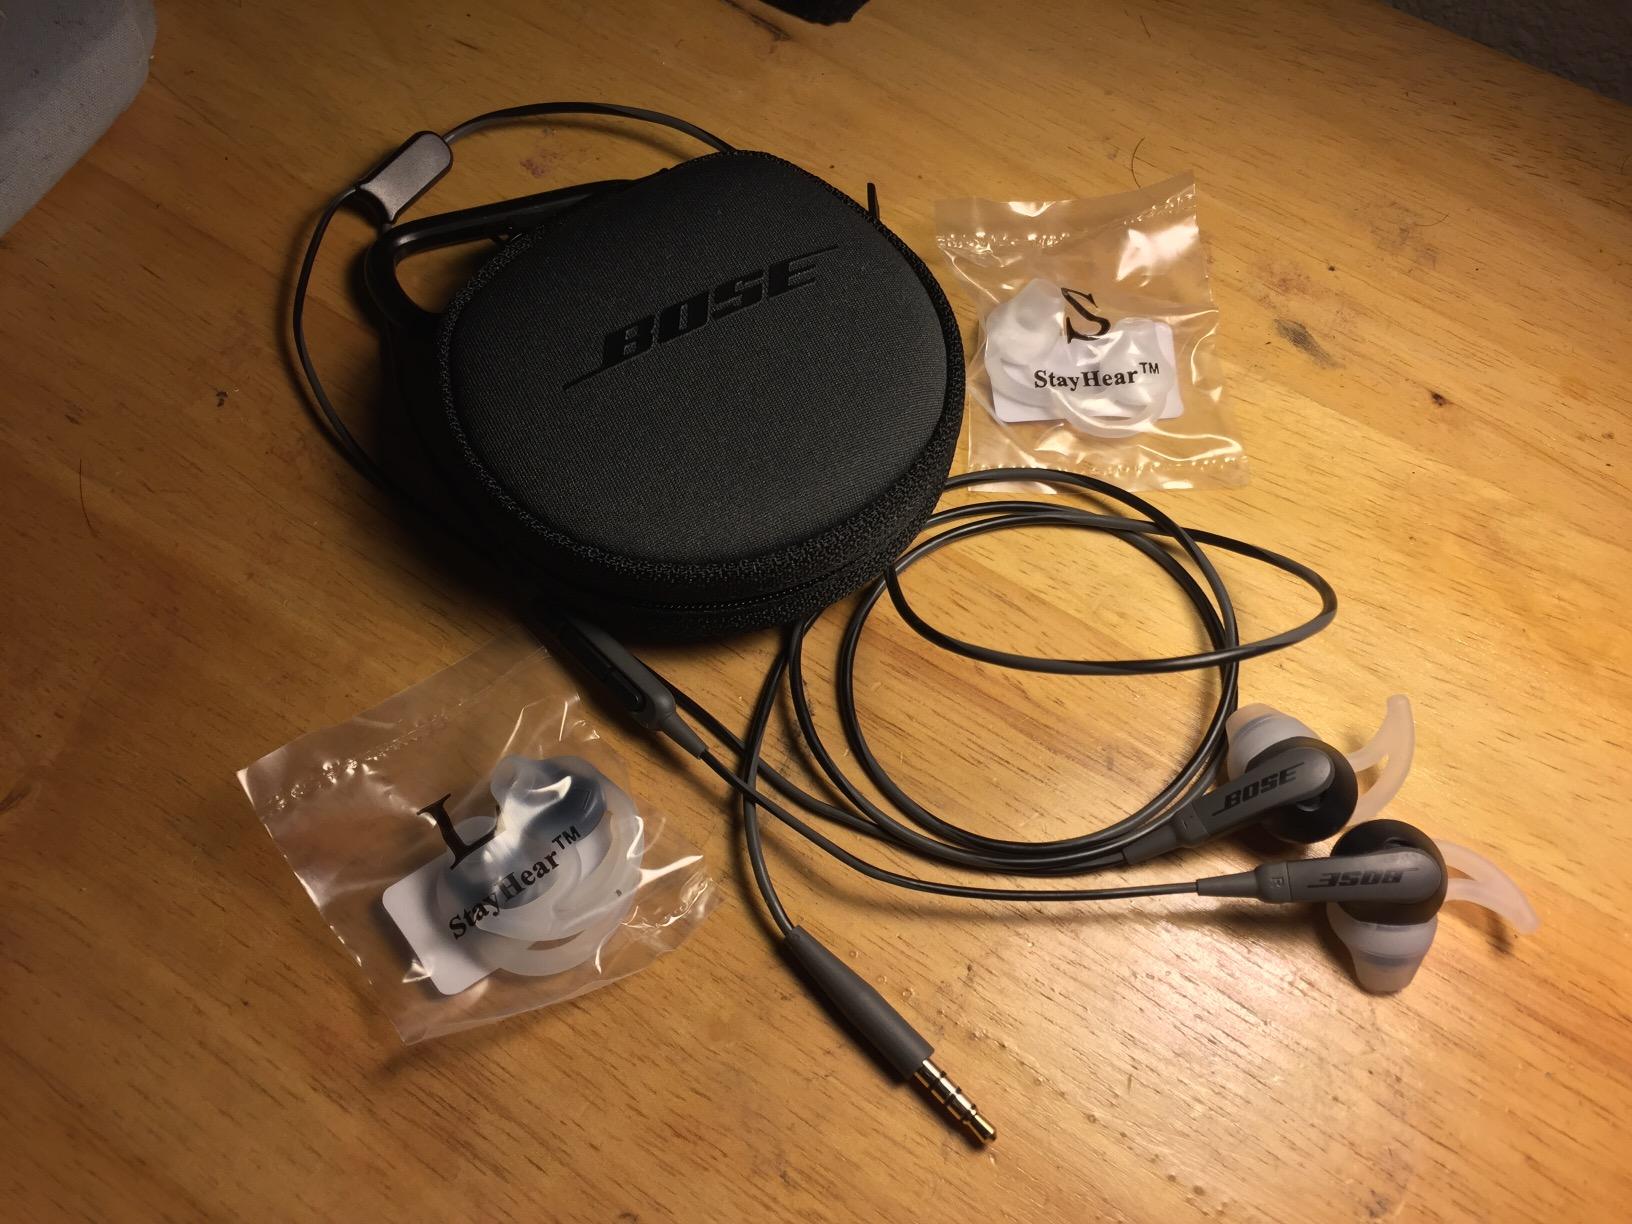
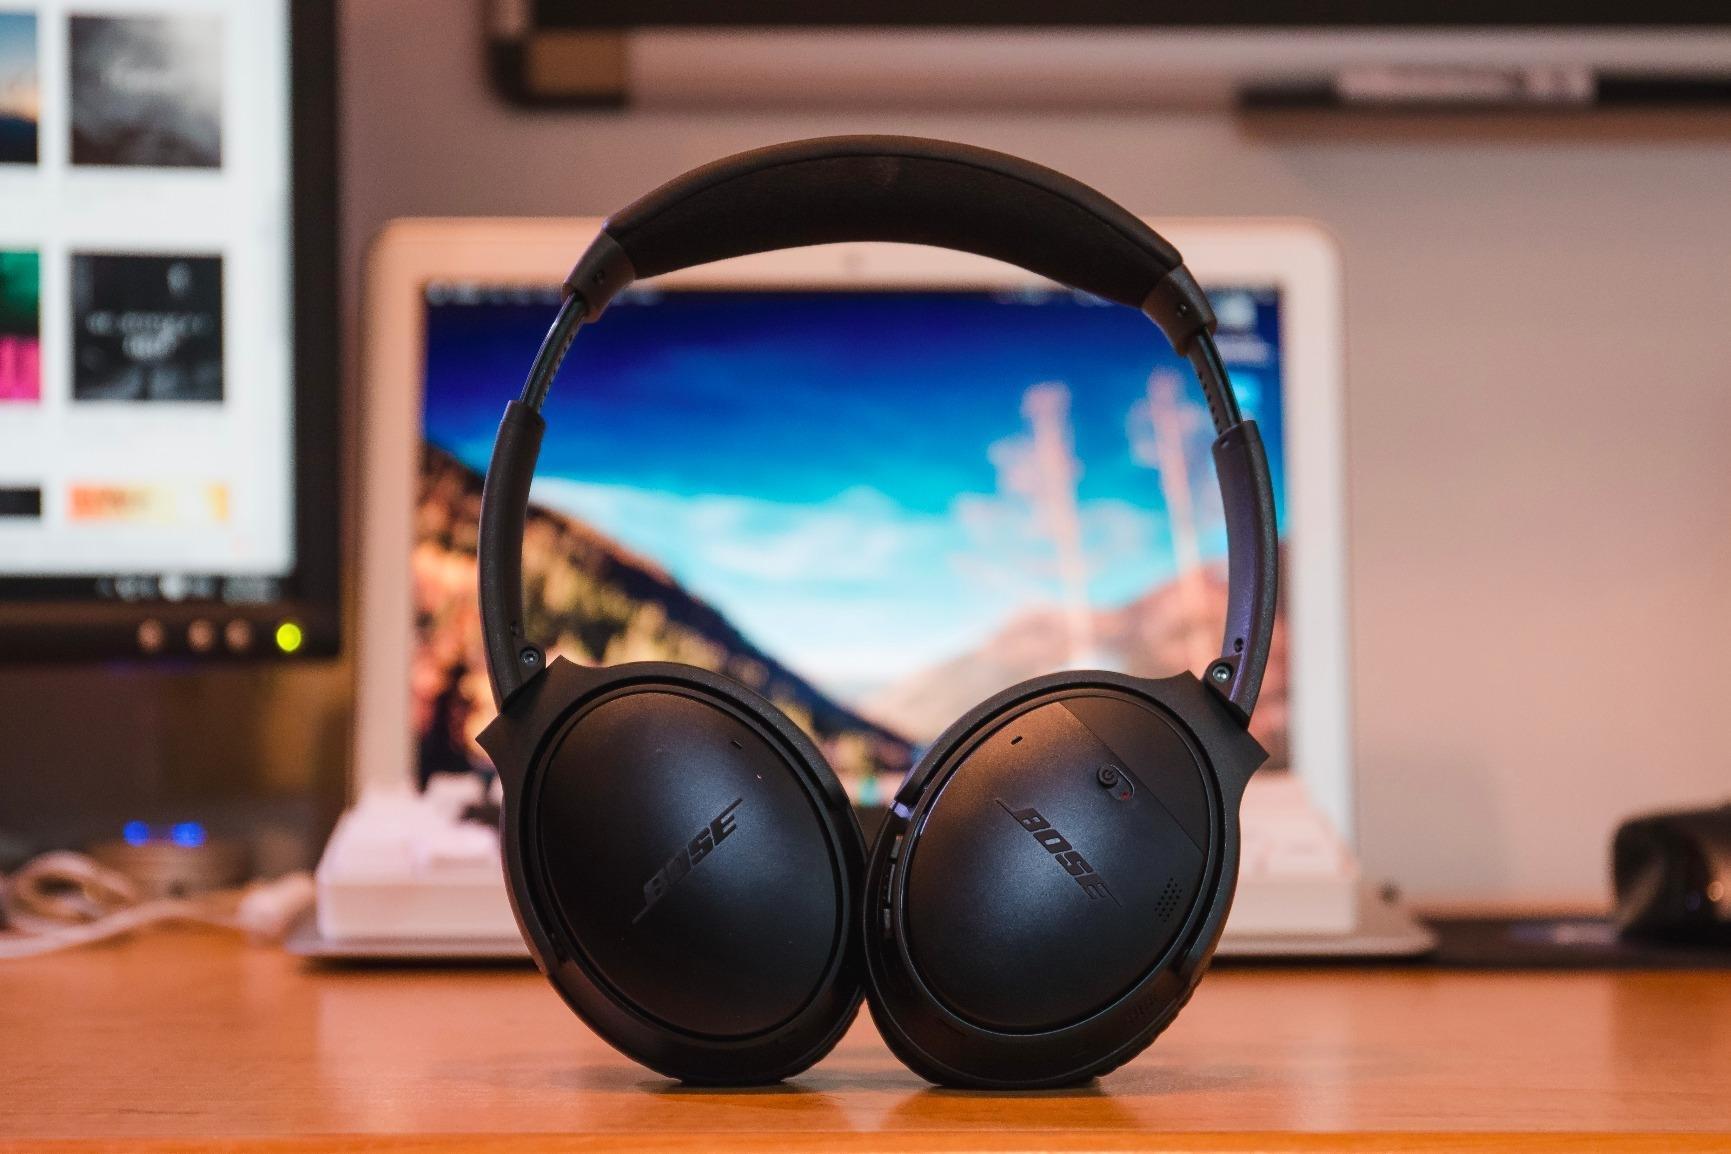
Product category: headphones
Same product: no